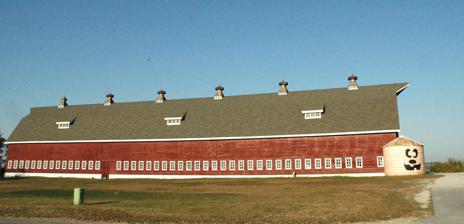
Building: Ackerhurst Dairy Barn
Country: United States of America
Year built: 1935
Historic barn in Nebraska, United States United States historic place Ackerhurst–Eipperhurst Dairy Barn U.S. National Register of Historic Places Omaha Landmark Show map of Nebraska Show map of the United States Location 15220 Military Rd. Nearest city Bennington, Nebraska Coordinates 41°20′12″N 96°9′10″W / 41.33667°N 96.15278°W / 41.33667; -96.15278 Area less than one acre Built 1935 Architect Adolph Otte Architectural style Gambrel NRHP reference No. 02000272 Significant dates Added to NRHP March 28, 2002 Designated OMAL March 5, 2002 The Ackerhurst–Eipperhurst Dairy Barn is located at 15220 Military Road near Bennington, Nebraska , United States. Built in 1935 by Adolf Otte in the Gambrel (also known as Dutch Gambrel) style, the Barn was designated a "Landmark" by the City of Omaha Landmarks Heritage Preservation Commission on March 5, 2002, and listed on the National Register of Historic Places later that month. To ensure the quality of the products, owner Anthony W. Ackerman put into place a few important factors. A veterinarian was on duty at all times, the milking machinery was state of the art stainless steel, and only the highest quality of hay was given to the cows. The roof has a hay hood at each end. The Barn at the Ackerhurst Dairy Farm In 2015, the barn on the Ackerhurst property was sold and converted into a small event venue. The first phase of a renovation was completed in 2016 after which small events were held. More extensive renovations were completed in 2017. As of 2021, the venue hosts events such as weddings, receptions, corporate meetings, and charity fundraisers. It seats up to 400 people. See also History of Omaha Landmarks in Omaha References